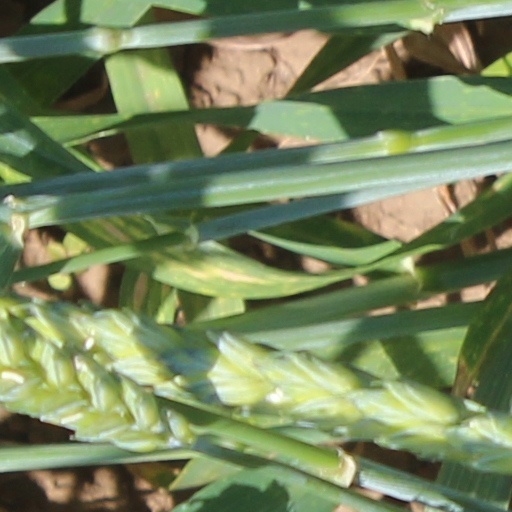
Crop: wheat